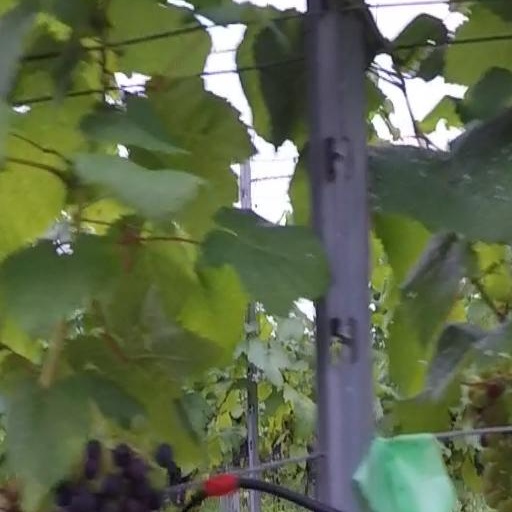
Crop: grape